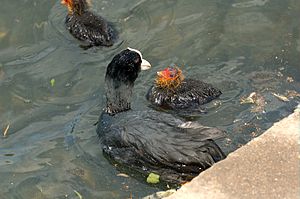
Blishøne / Adfærd
Blishønen er en almindelig ynglefugl i Danmark. Den findes ved søer, moser og vandløb. Blishønen er udbredt i det meste af Europa, dog ikke det nordlige Skandinavien, samt i Asien og Australien. Arten lever især af vandplanter.